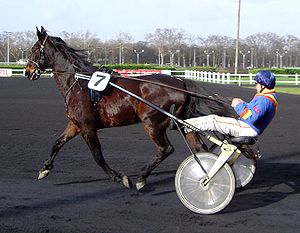
Hestesport
Travløb
Hestesport er sportsgrene, idræt og rekreative aktiviteter der har med heste at gøre. Nogle af de mest udbredte hestesportsgrene i verden er ridebanespringning, dressur, hestevæddeløb og polo. Der findes dog også mange discipliner der har begrænset kulturgeografisk udbredelse f.eks. rodeo, tyrefægtning og ringridning.